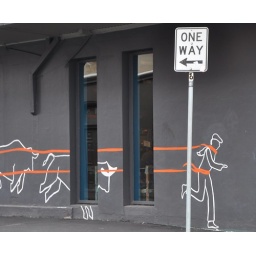
A building on a one way street in Melbourne.